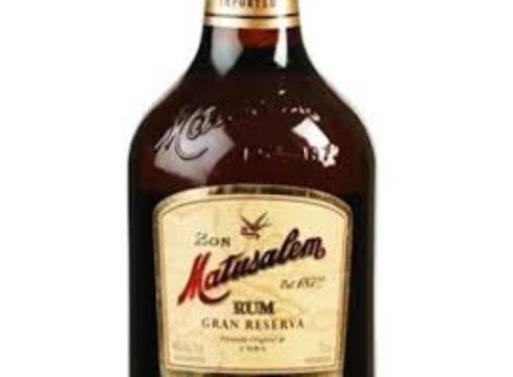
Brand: matusalem
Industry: Food